Eleven-plus

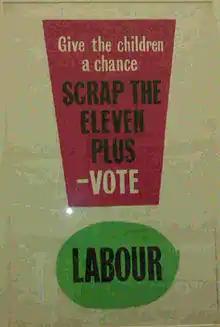
Poster on the wall of Labour Party office in Westminster

The 11-plus was a result of major changes which took place in English and Welsh education in the years up to 1944. In particular, the Hadow Report of 1926 called for the division of primary and secondary education to take place on the cusp of adolescence at 11 or 12. The implementation of this break by the Butler Act seemed to offer an ideal opportunity to implement streaming, since all children would be changing school anyway. Thus testing at 11 emerged largely as an historical accident, without other specific reasons for testing at that age.